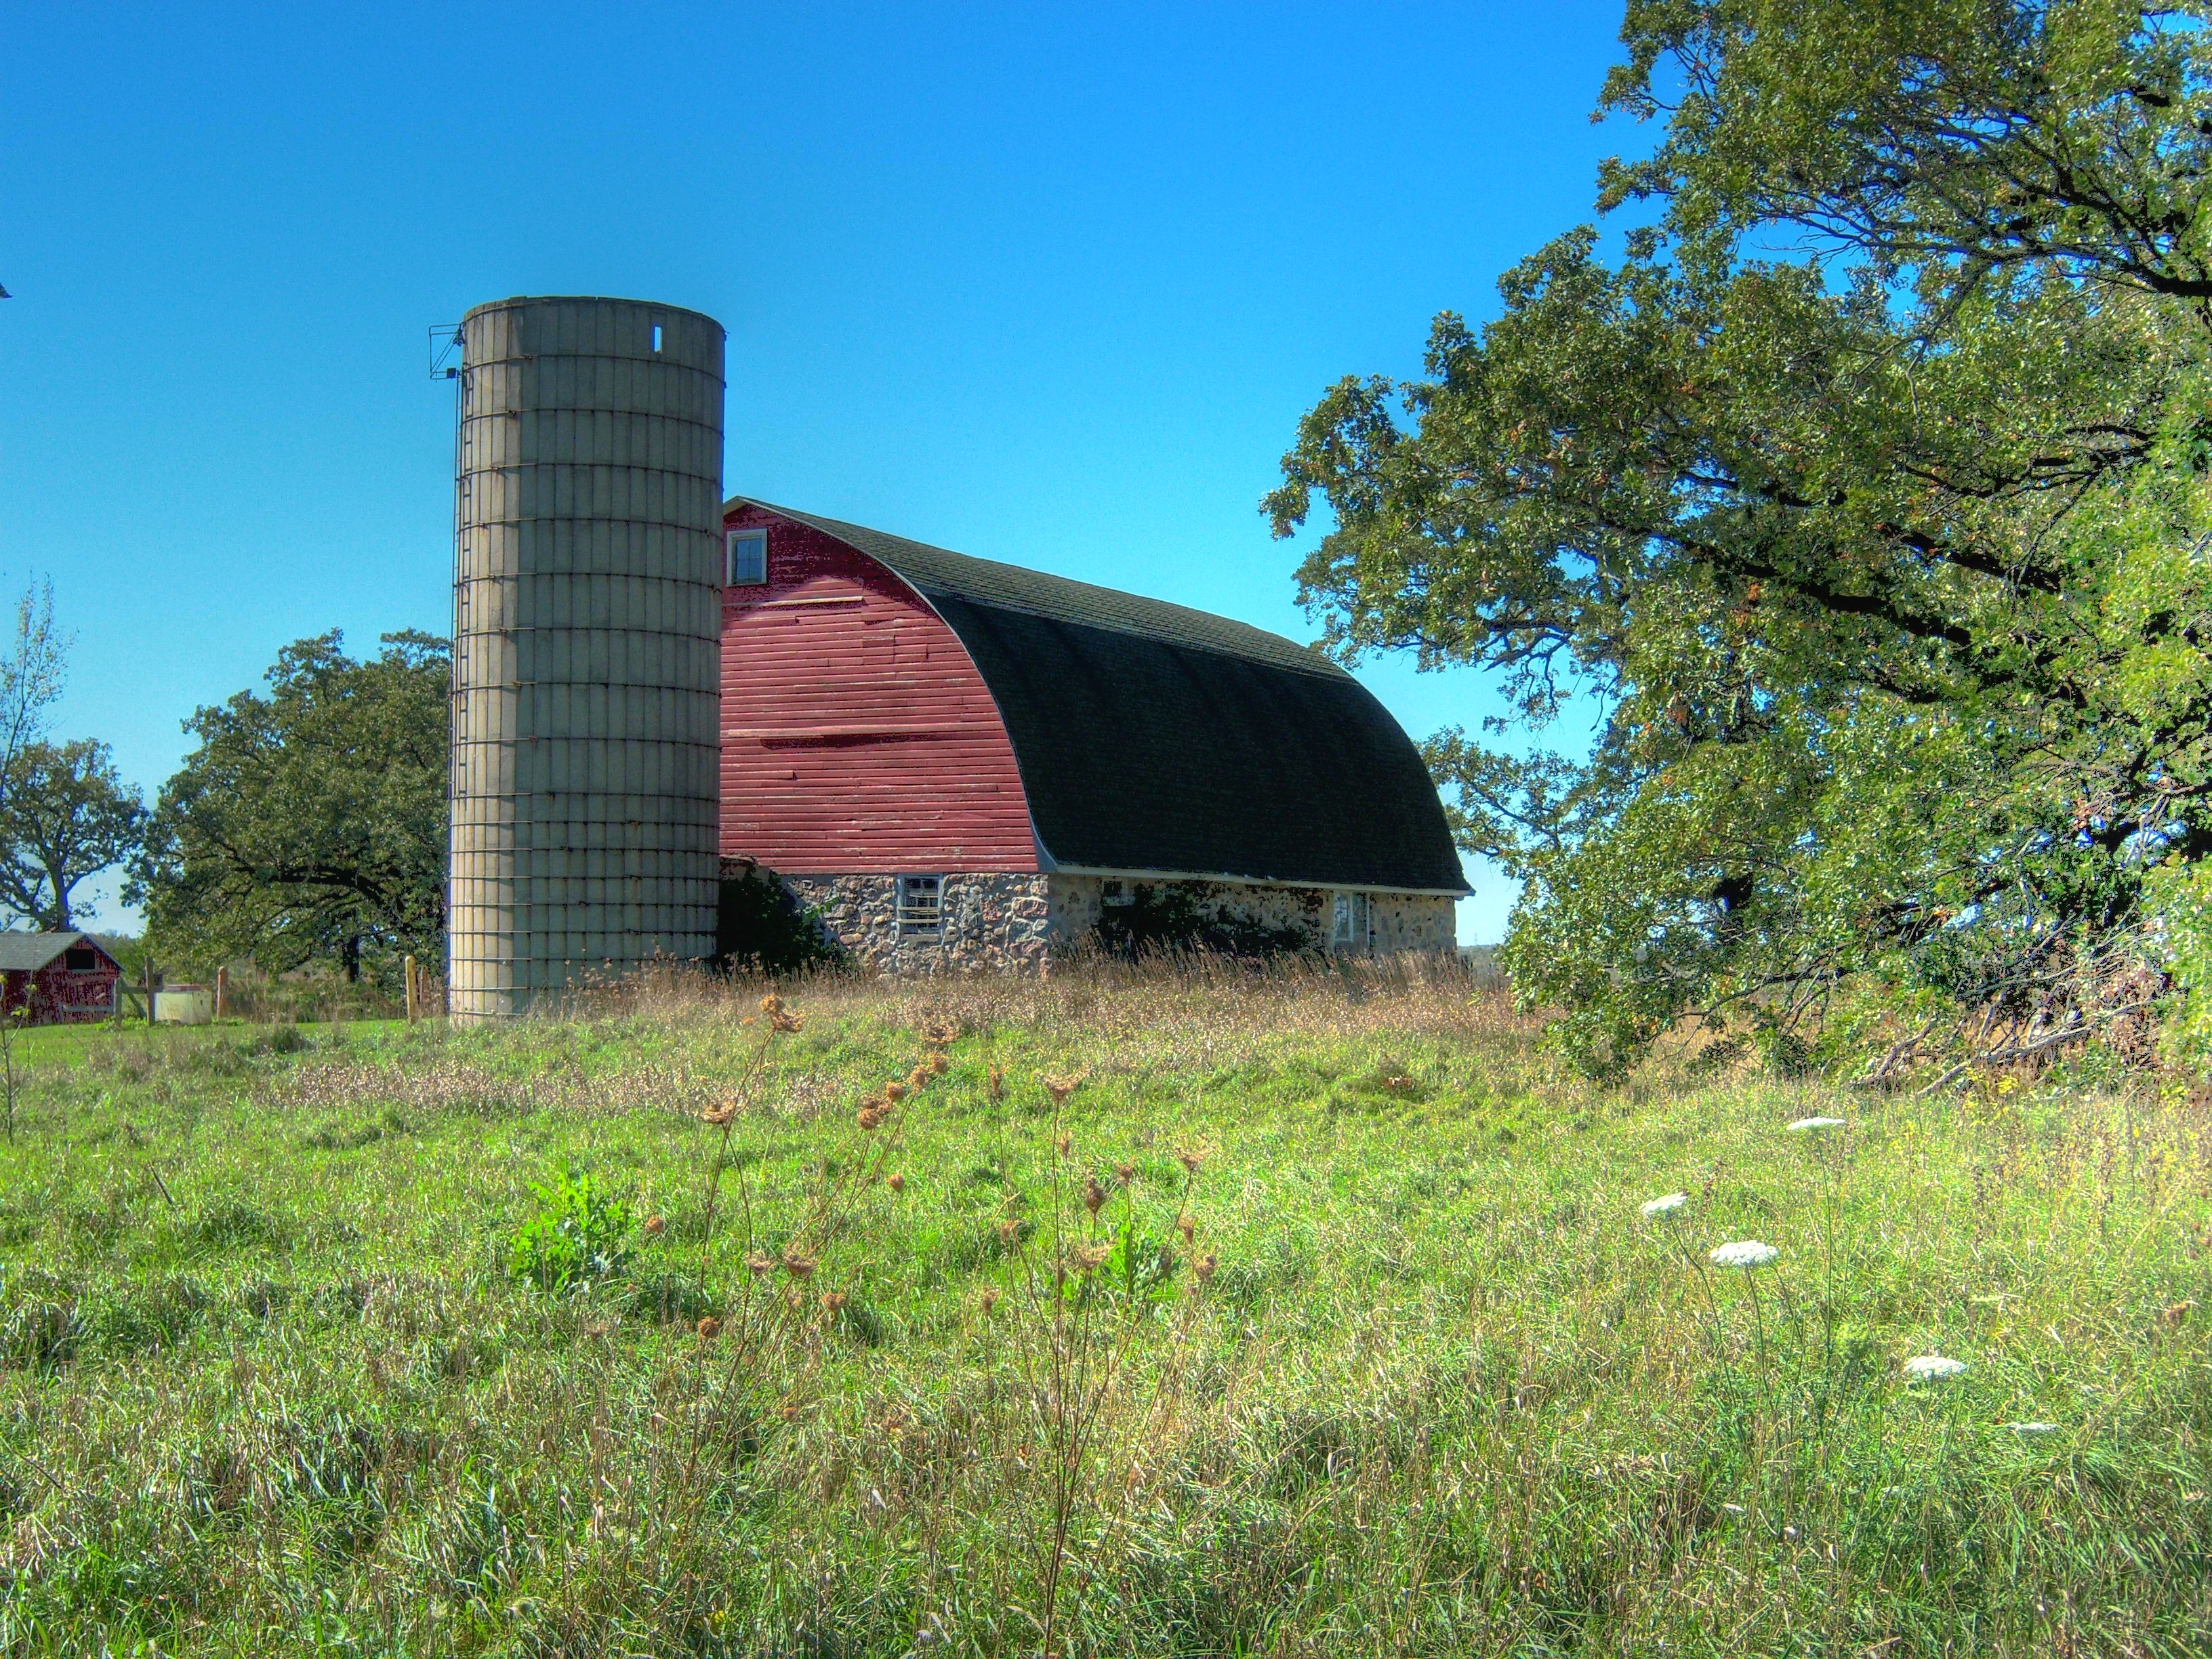
farm, building, barn, rural, farms, barns, wisconsin, racinecounty, kilbournville, rural area